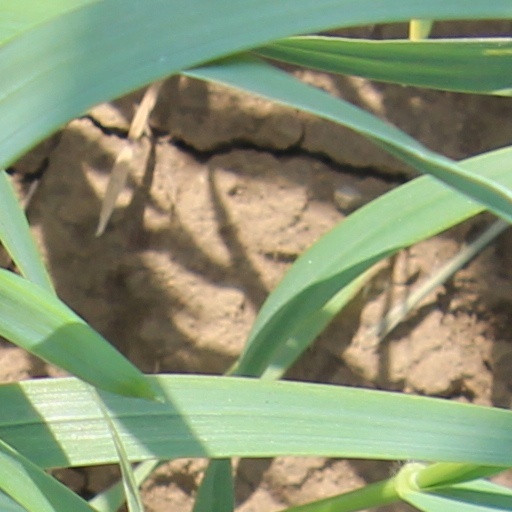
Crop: wheat